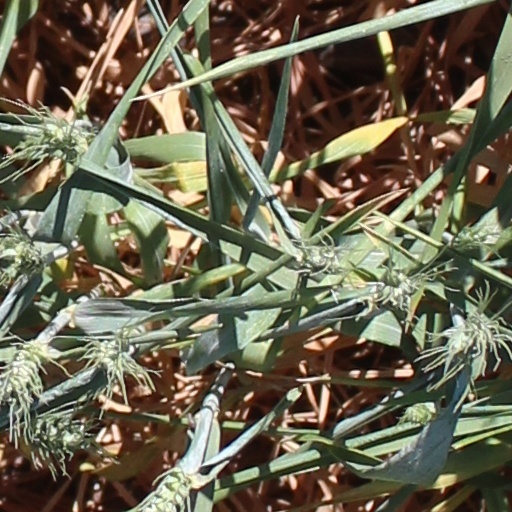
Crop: wheat